Capture of Belle Île

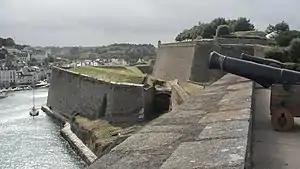
Present day view of the Vauban style citadel at Le Palais.

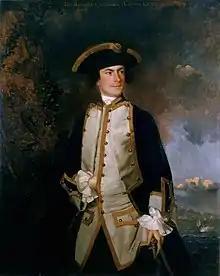
Augustus Keppel, the British naval commander

Now reinforced, a second landing was planned by Keppel and Hodgson. After lengthy examination of the island's defences it was decided that the best chance of success was another attack at Port Andro. This time two diversionary attacks were planned to draw attention away from the main effort with one in the west against Sauzon and one in the north against St Foy. On 22 April, the main attack, again led by John Craufurd, met equally heavy opposition as it had last time and soon stalled. Meanwhile, the diversionary attack to the north led by Brigadier Hamilton Lambart discovered the stretch of coast around St Foy undefended by troops as the French had believed that the high cliffs were a strong enough defence against any attack. Lambart decided that they could be scaled, and his troops successfully gained a position on top of the ridge. They beat off a counterattack from nearby French troops, receiving support from nearby Royal Navy ships.